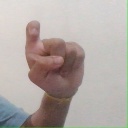
अक्षर: इ